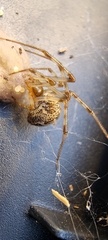
Species: Parasteatoda_tepidariorum